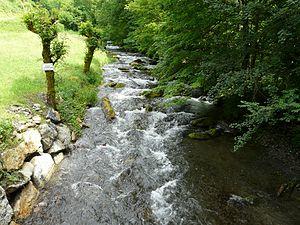
Le río Toran en amont du pont routier menant à Canejan, Val d'Aran, Catalogne, Espagne.
Le Rio Toran est une rivière du Val d'Aran en Espagne, elle prend naissance dans les Pyrénées espagnole. C'est un affluent de la Garonne.